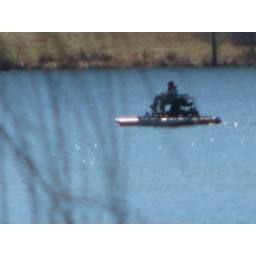
Will Jones crosses the lake in the paddle boat